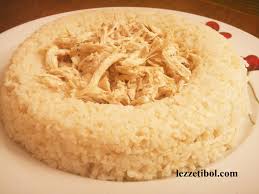
Yemek: pirinc_pilavi